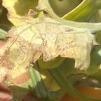
Crop: Tomato
Condition: mite-d